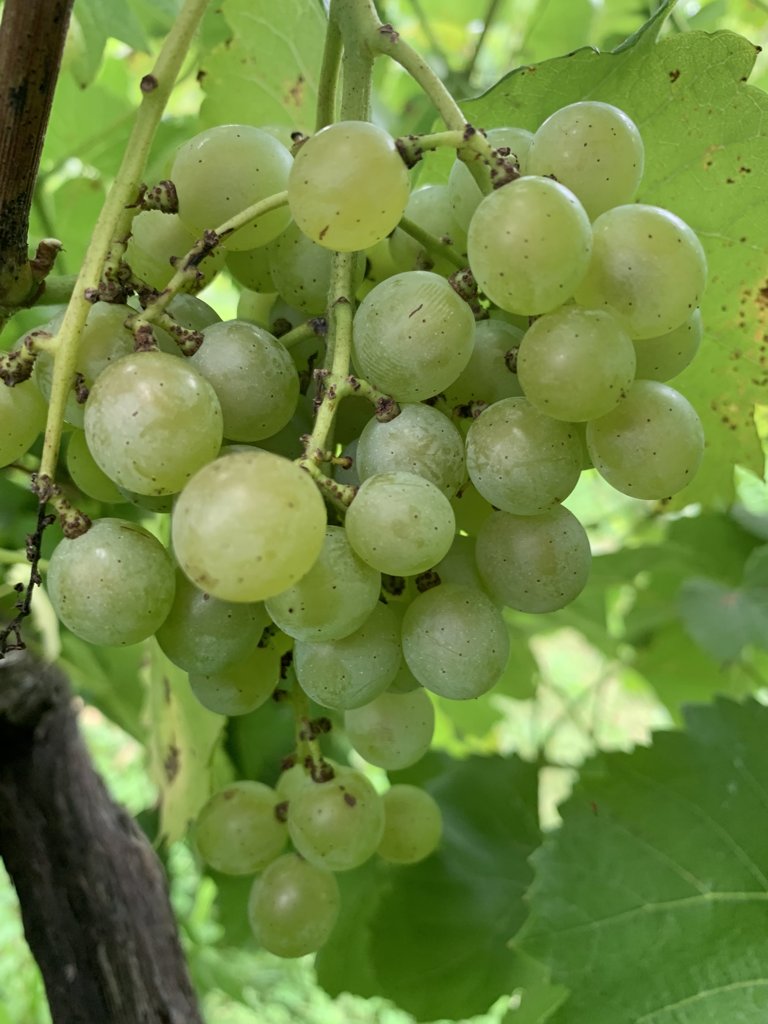
Berries visible: 44
Grape clusters: 1